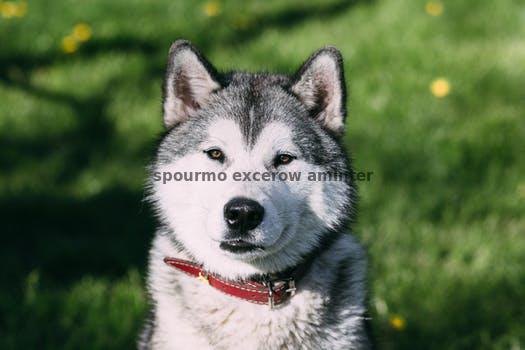
Label: Watermark